Alterraun Verner

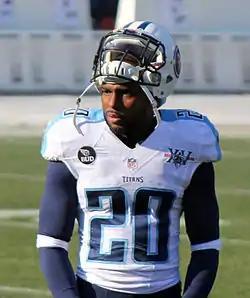
Verner with the Tennessee Titans in 2013

Alterraun Ennis Verner (born December 13, 1988) is an American former professional football player who was a cornerback in the National Football League (NFL). He played college football for the UCLA Bruins, earning first-team All-American honors. Verner was selected by the Tennessee Titans in the fourth round of the 2010 NFL draft. He was voted second-team All-Pro and named to the Pro Bowl with the Titans in 2013. He also played for the Tampa Bay Buccaneers and the Miami Dolphins.